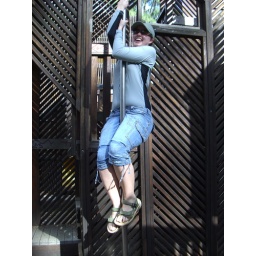
I think Star is slowly buying into my idea of having a fireman's pole in our house (someday)